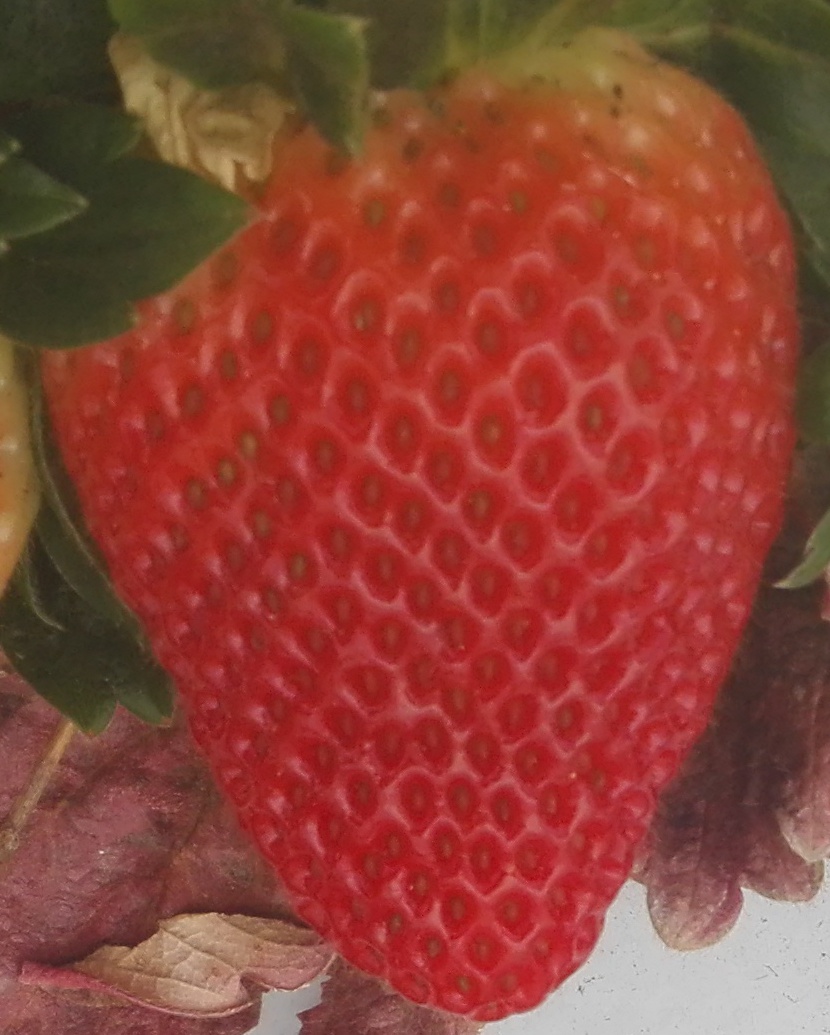
Label: Strawberry